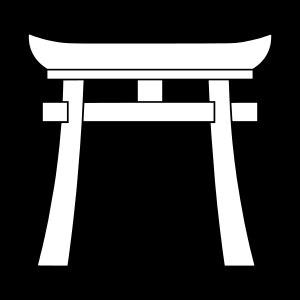
Le clan Torii était une famille de samouraïs de la période Sengoku et de l'époque d'Edo. Le clan Torii était vassal des Tokugawa. Au XVIᵉ siècle, les membres du clan Torii étaient reconnus pour leur bravoure, principalement grâce à Torii Suneemon qui fut crucifié par le clan Takeda à la bataille de Nagashino.